Stellar Wind (horse)

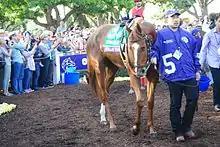
Stellar Wind at the 2016 Breeders' Cup

Stellar Wind (foaled February 13, 2012) is an American Thoroughbred racehorse, known for her Eclipse Award winning three-year-old season, and later for her rivalry with the champion mare Beholder. Bred in Virginia, she raced in Maryland as a juvenile, winning one minor race from two starts. As a three-year-old, racing mainly in California, she improved to become arguably the best filly of her generation (in North America). In the spring of 2015, she won the Santa Ysabel Stakes and the Santa Anita Oaks before finishing a troubled fourth in the Kentucky Oaks. On her return to California, she recorded further victories in the Summertime Oaks and the Torrey Pines Stakes, and then ended her season by finishing a strong second in the Breeders' Cup Distaff. She was voted American Champion Three-Year-Old Filly of 2015.